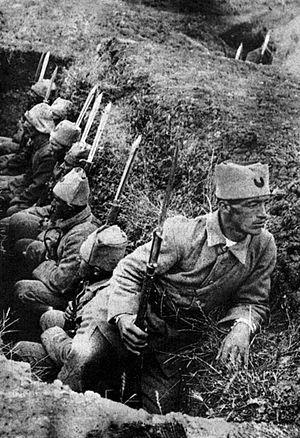
Pendant la période du déclin de l'Empire ottoman, le gouvernement des sultans mène, à partir de 1826, une série de réformes pour renforcer et moderniser l'armée ottomane afin de faire face aux révoltes intérieures et aux ambitions des puissances étrangères. Les réformes des Tanzimat établissent une armée permanente basée sur la conscription mais ne peuvent empêcher une série de défaites dans les guerres russo-turques et les guerres balkaniques. Allié de l'Allemagne pendant la Première guerre mondiale en Orient, il est entraîné dans sa défaite en 1918. Le refus de la capitulation entraîne la constitution d'une nouvelle armée nationale, autour de Mustafa Kemal, qui sort victorieuse de la guerre d'indépendance turque en 1922.